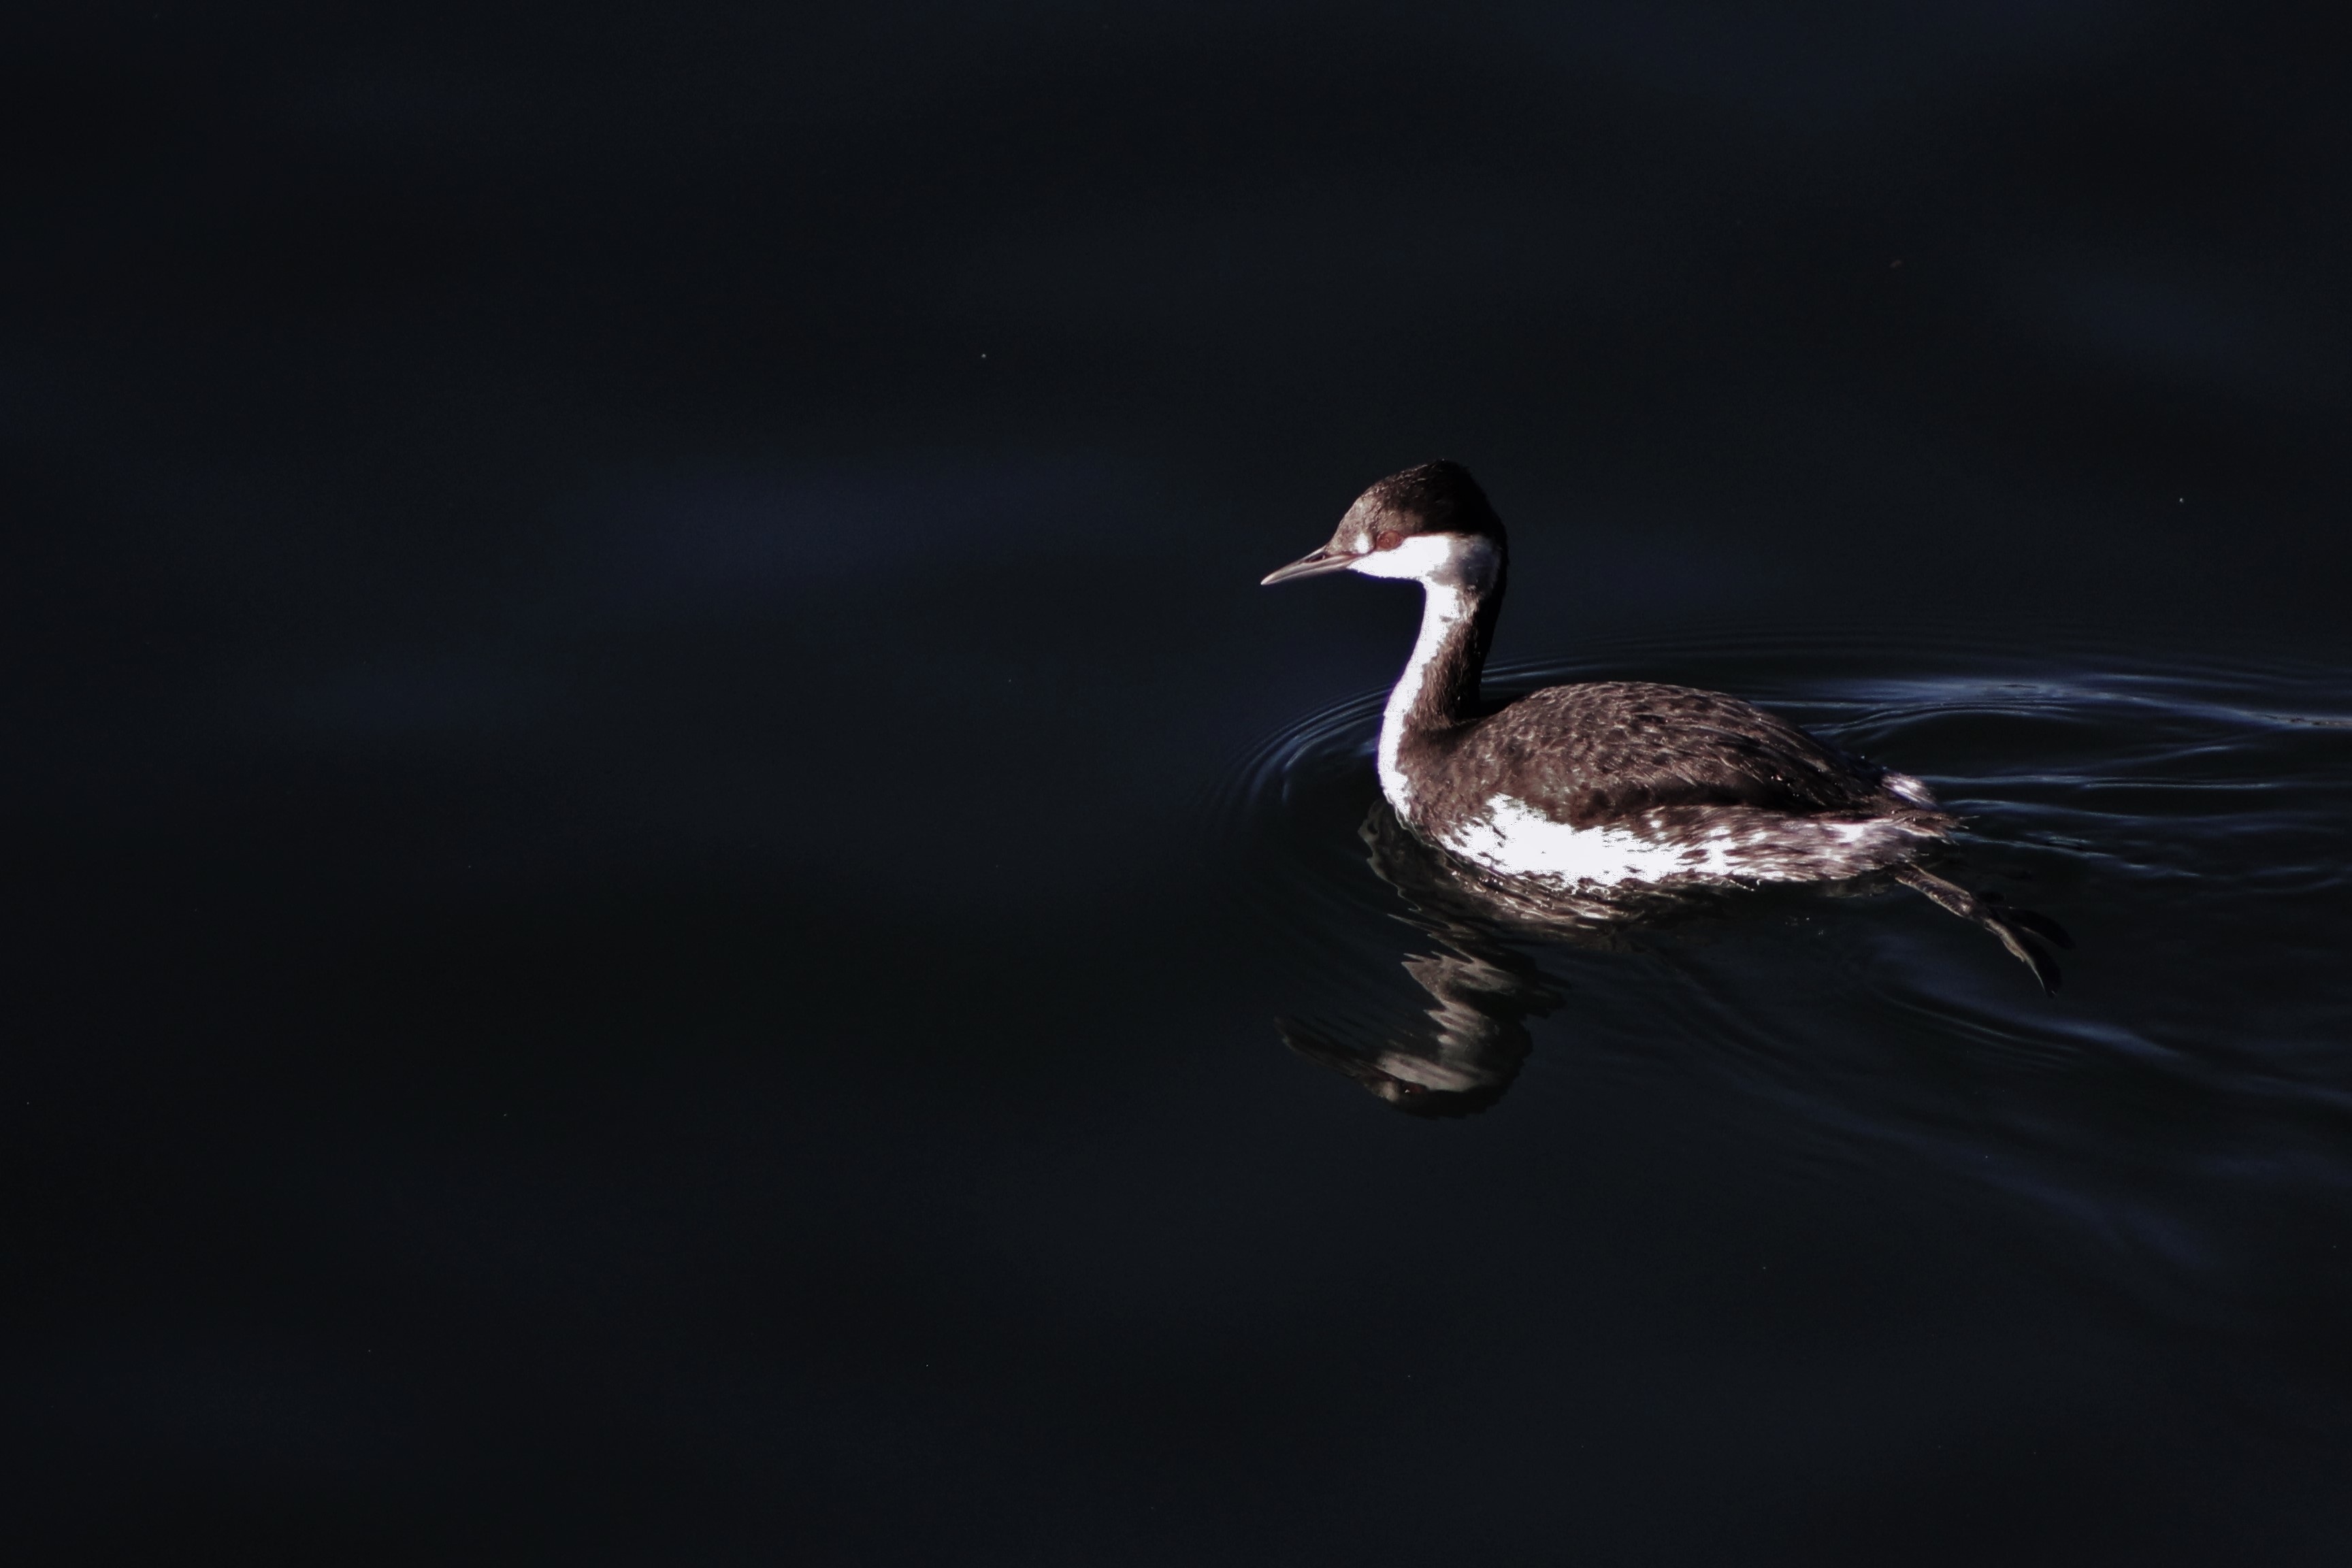
bird, wing, reflection, beak, fauna, duck, vertebrate, waterfowl, water bird, ducks geese and swans